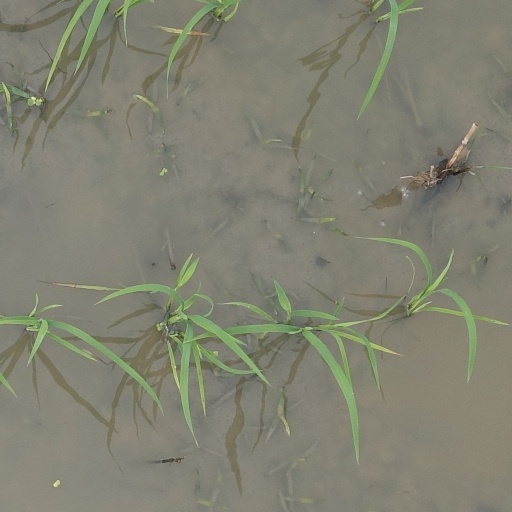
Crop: rice